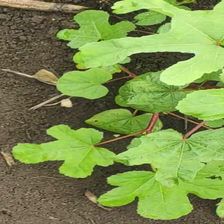
Weed species: Little_Mallow(Malva parviflora)